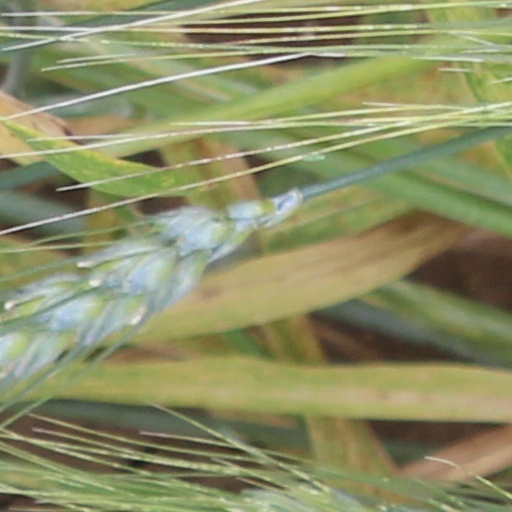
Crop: wheat